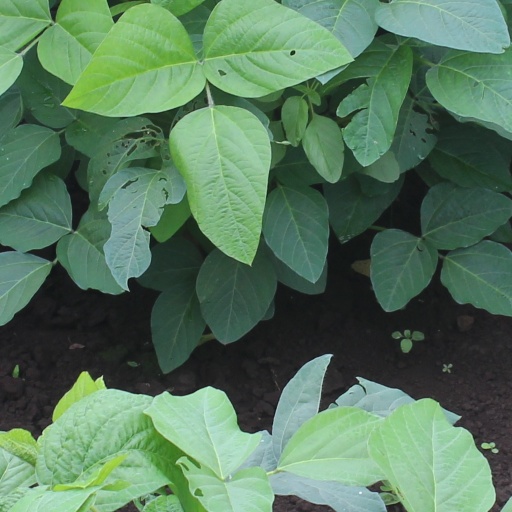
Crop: soybean